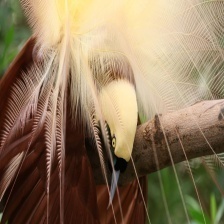
Species: BIRD OF PARADISE
Scientific name: STRELITZIA